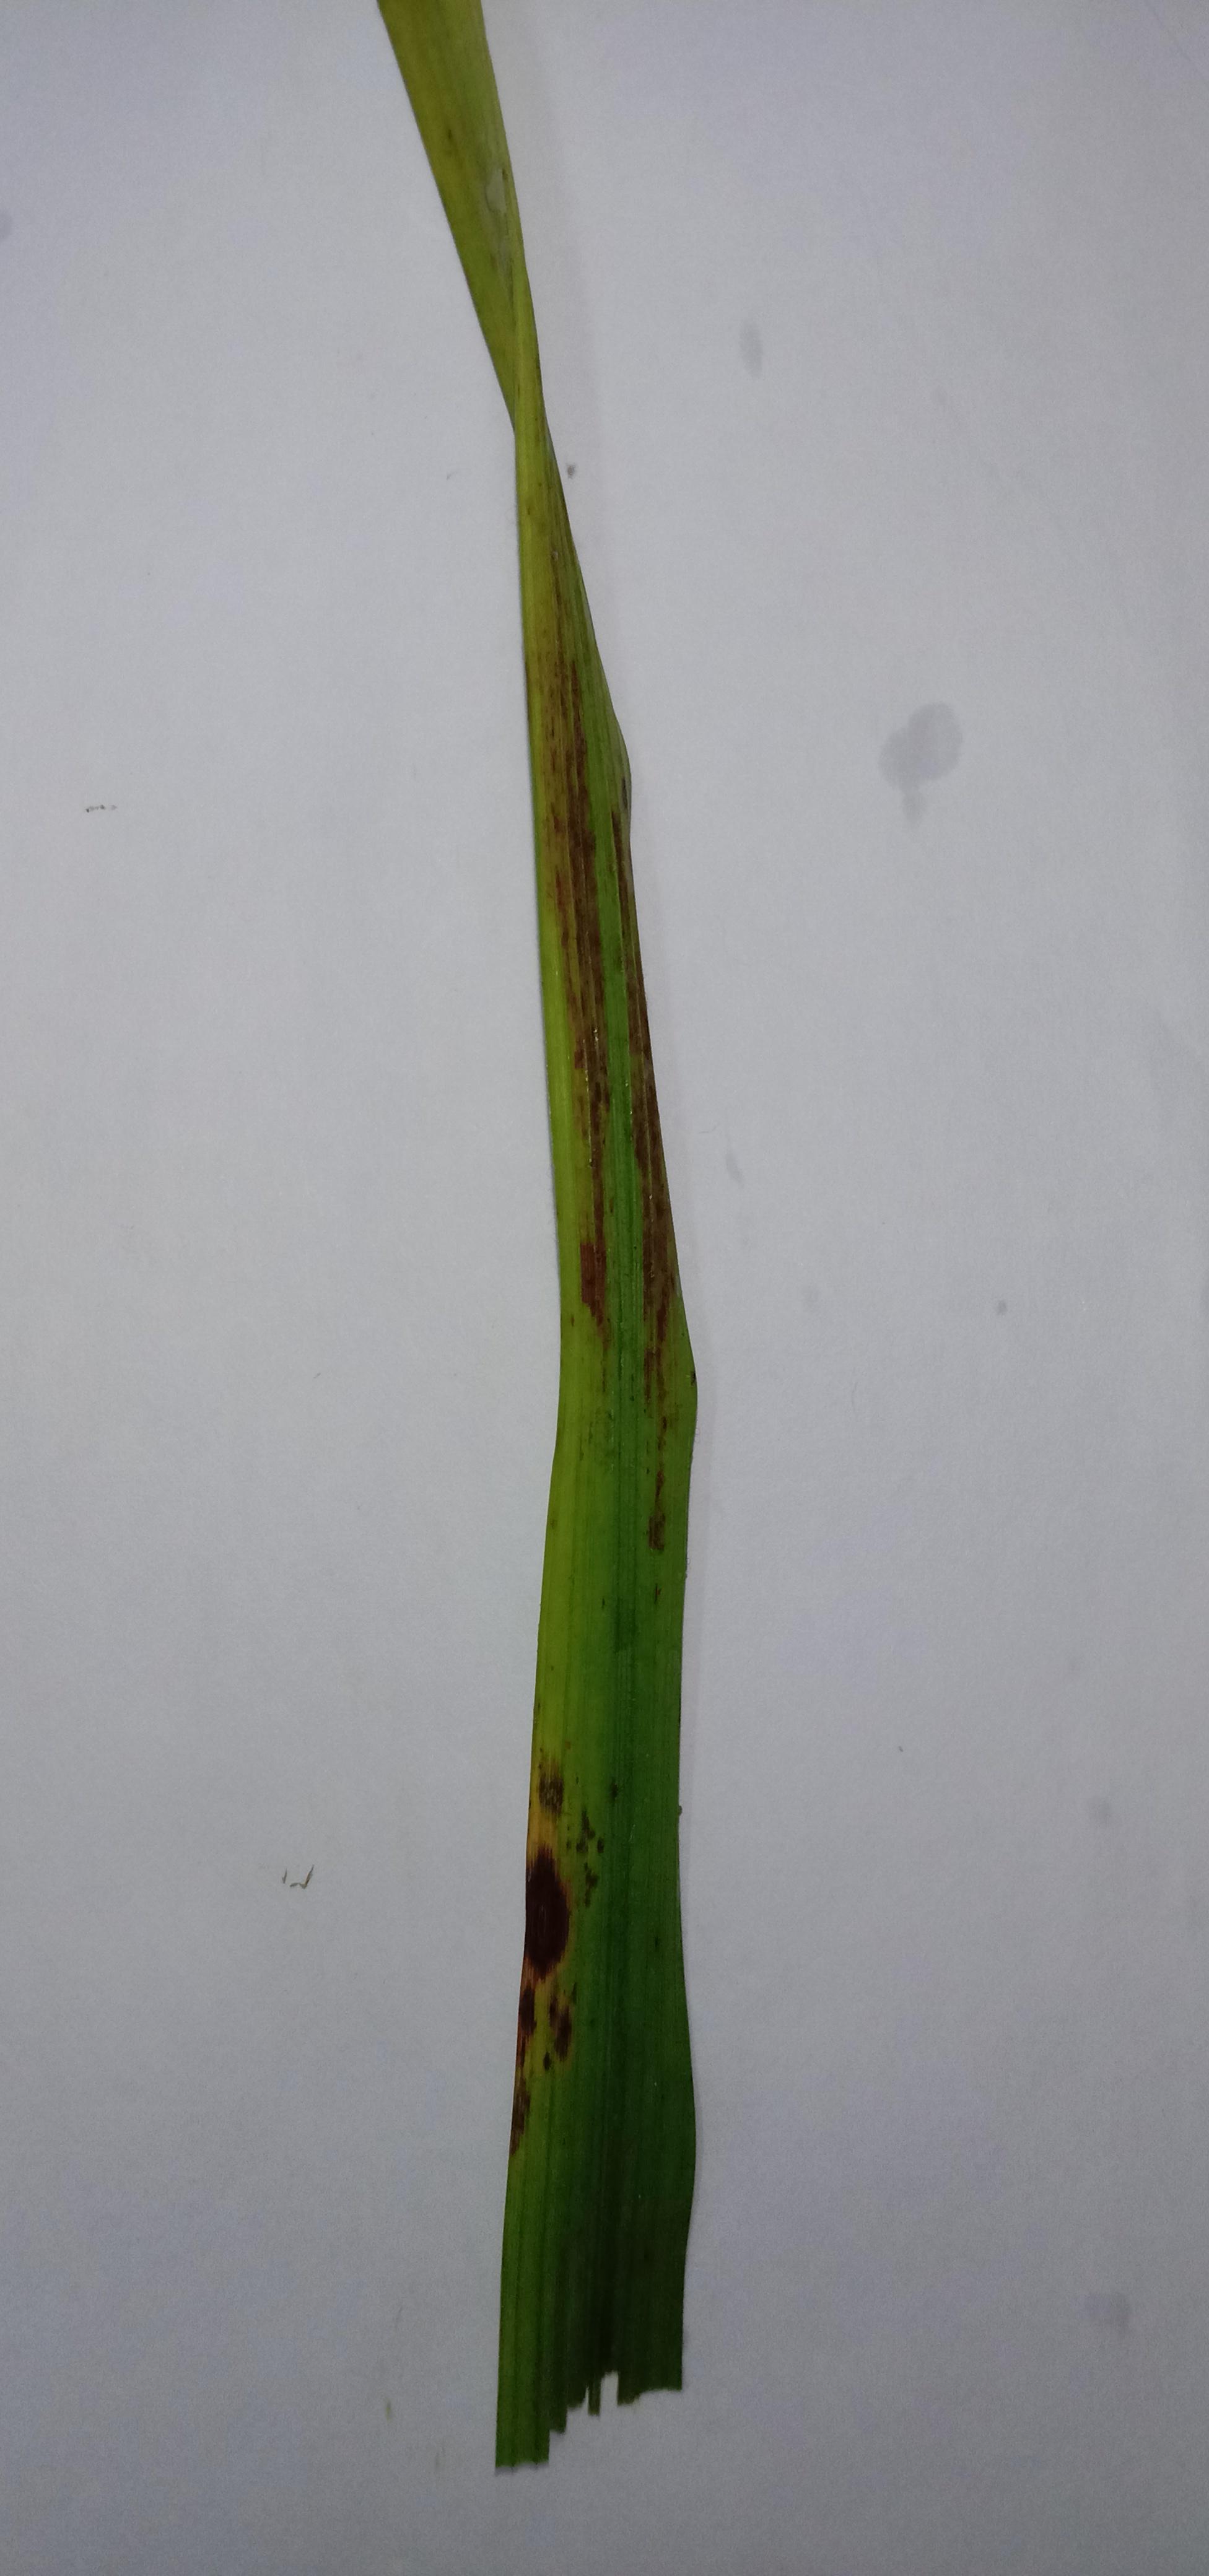
Label: Rice___Brown_Spot